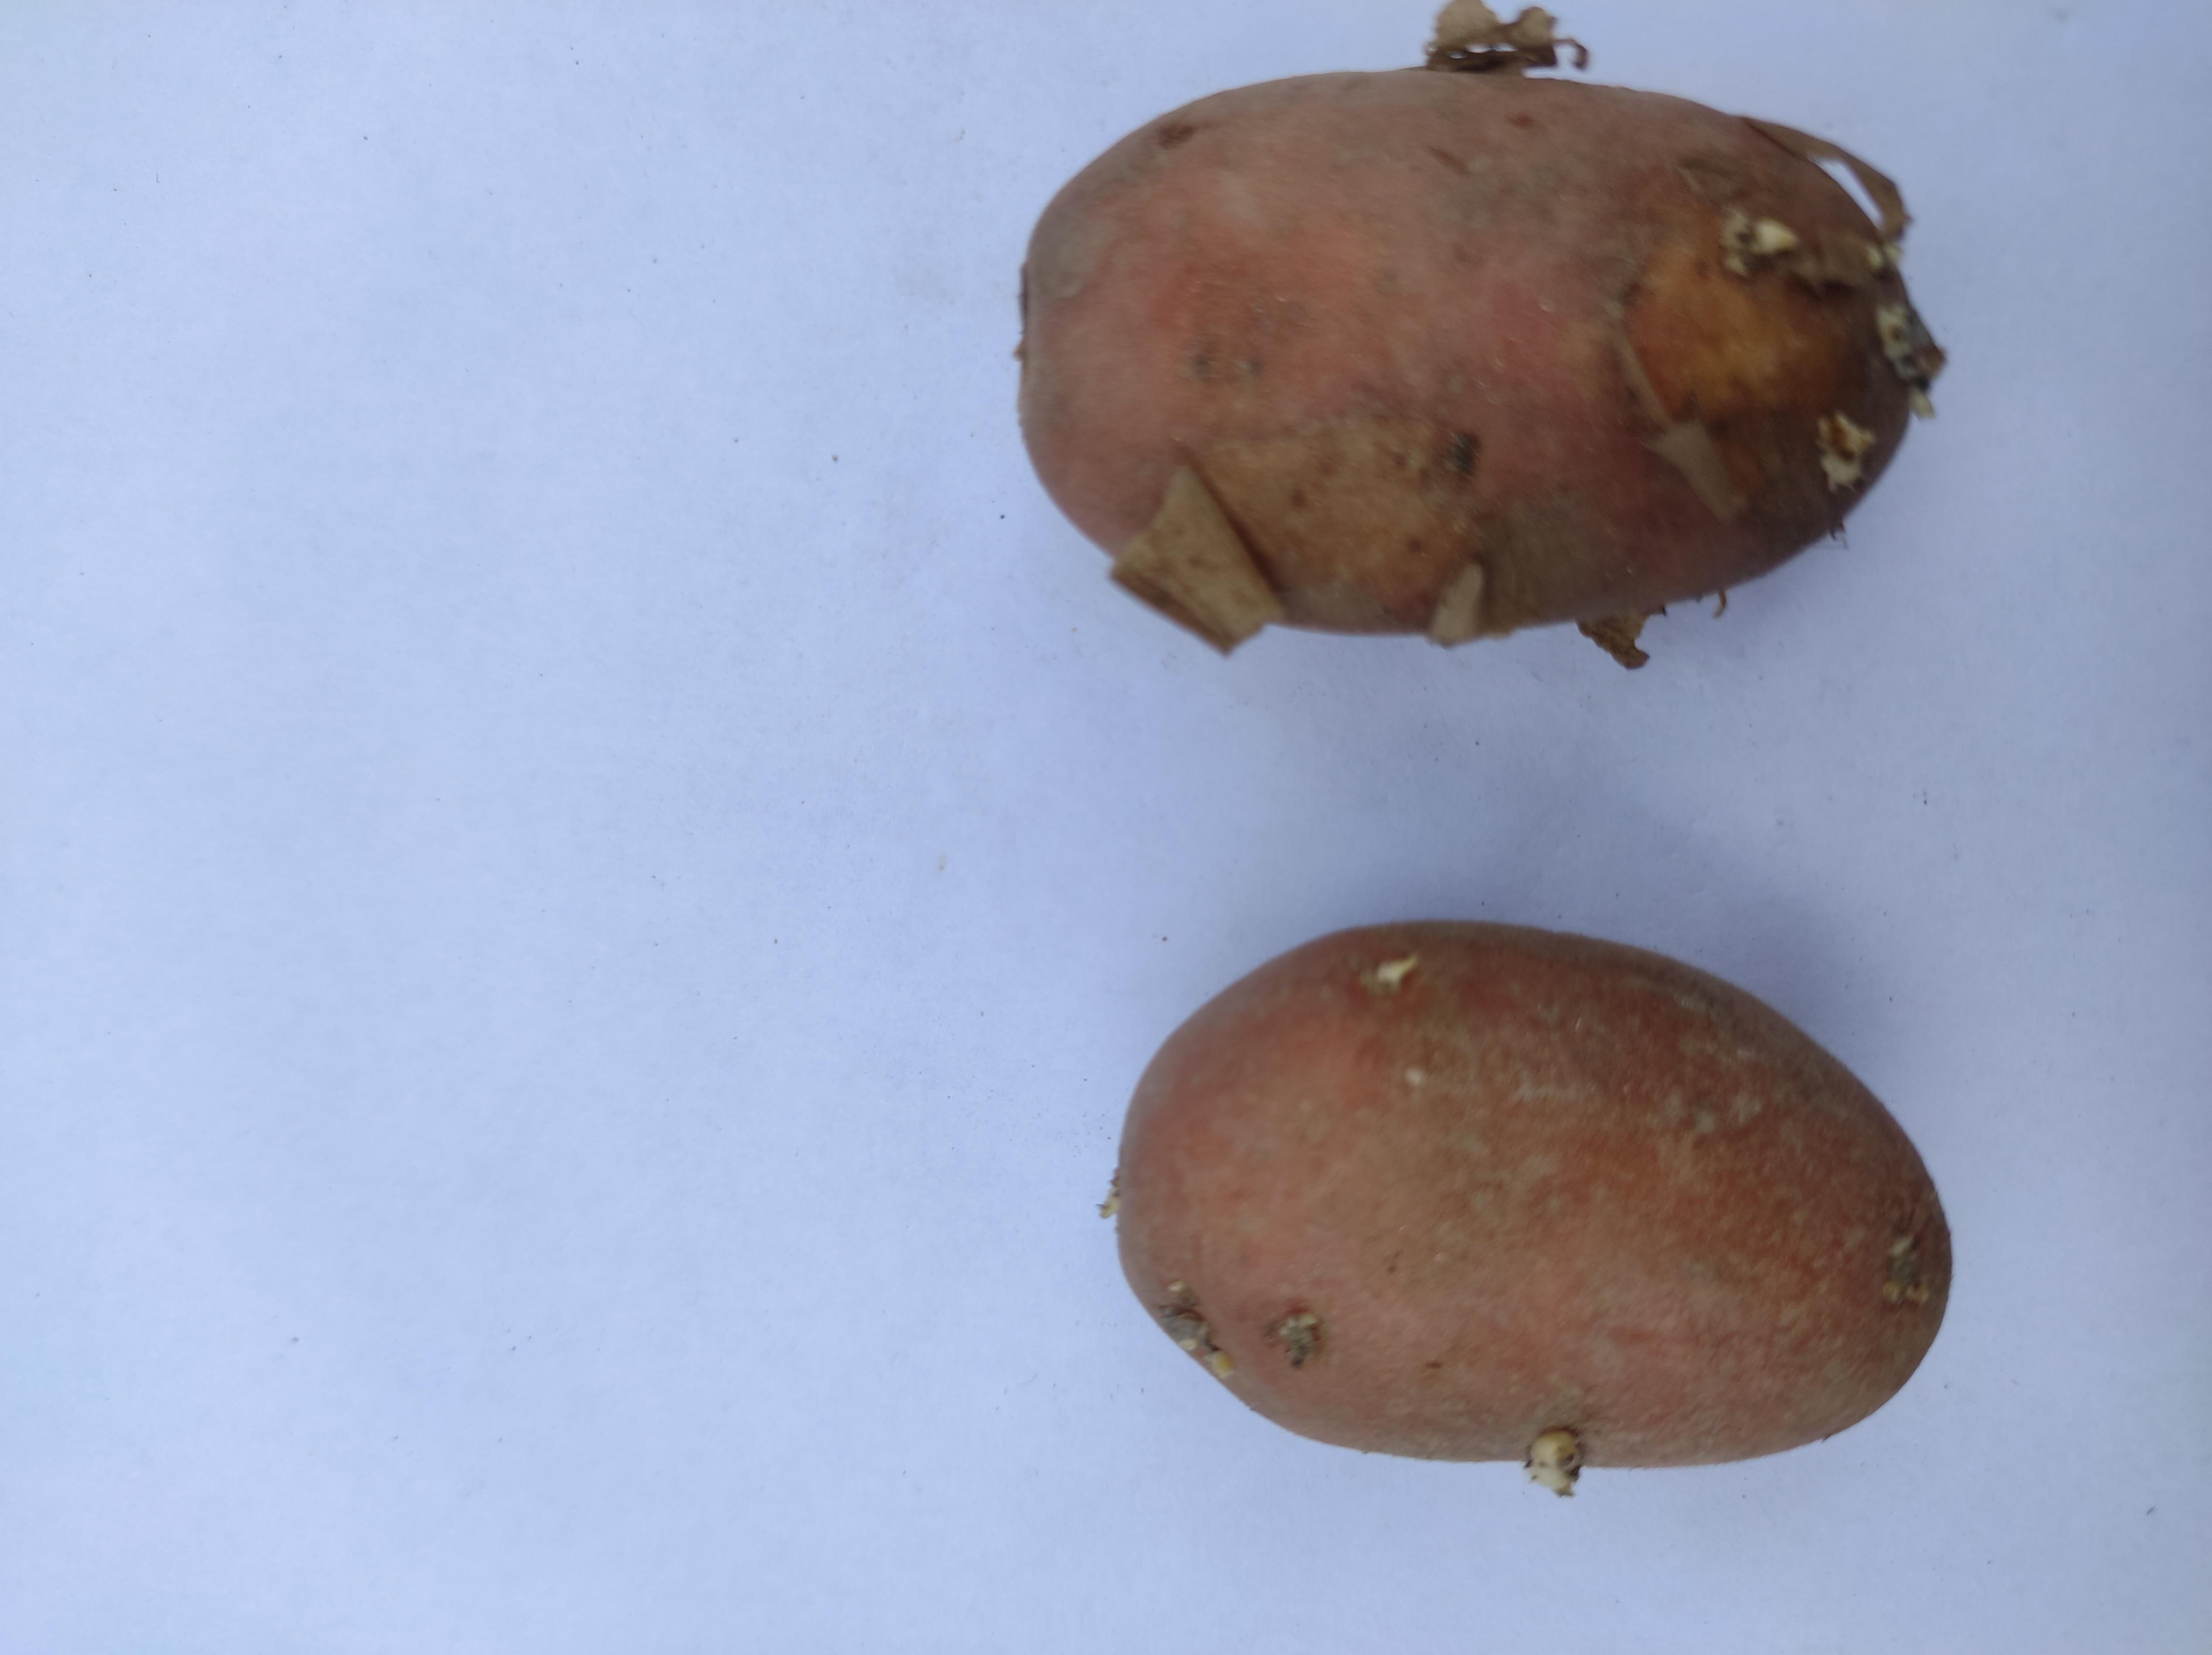
Label: Potato